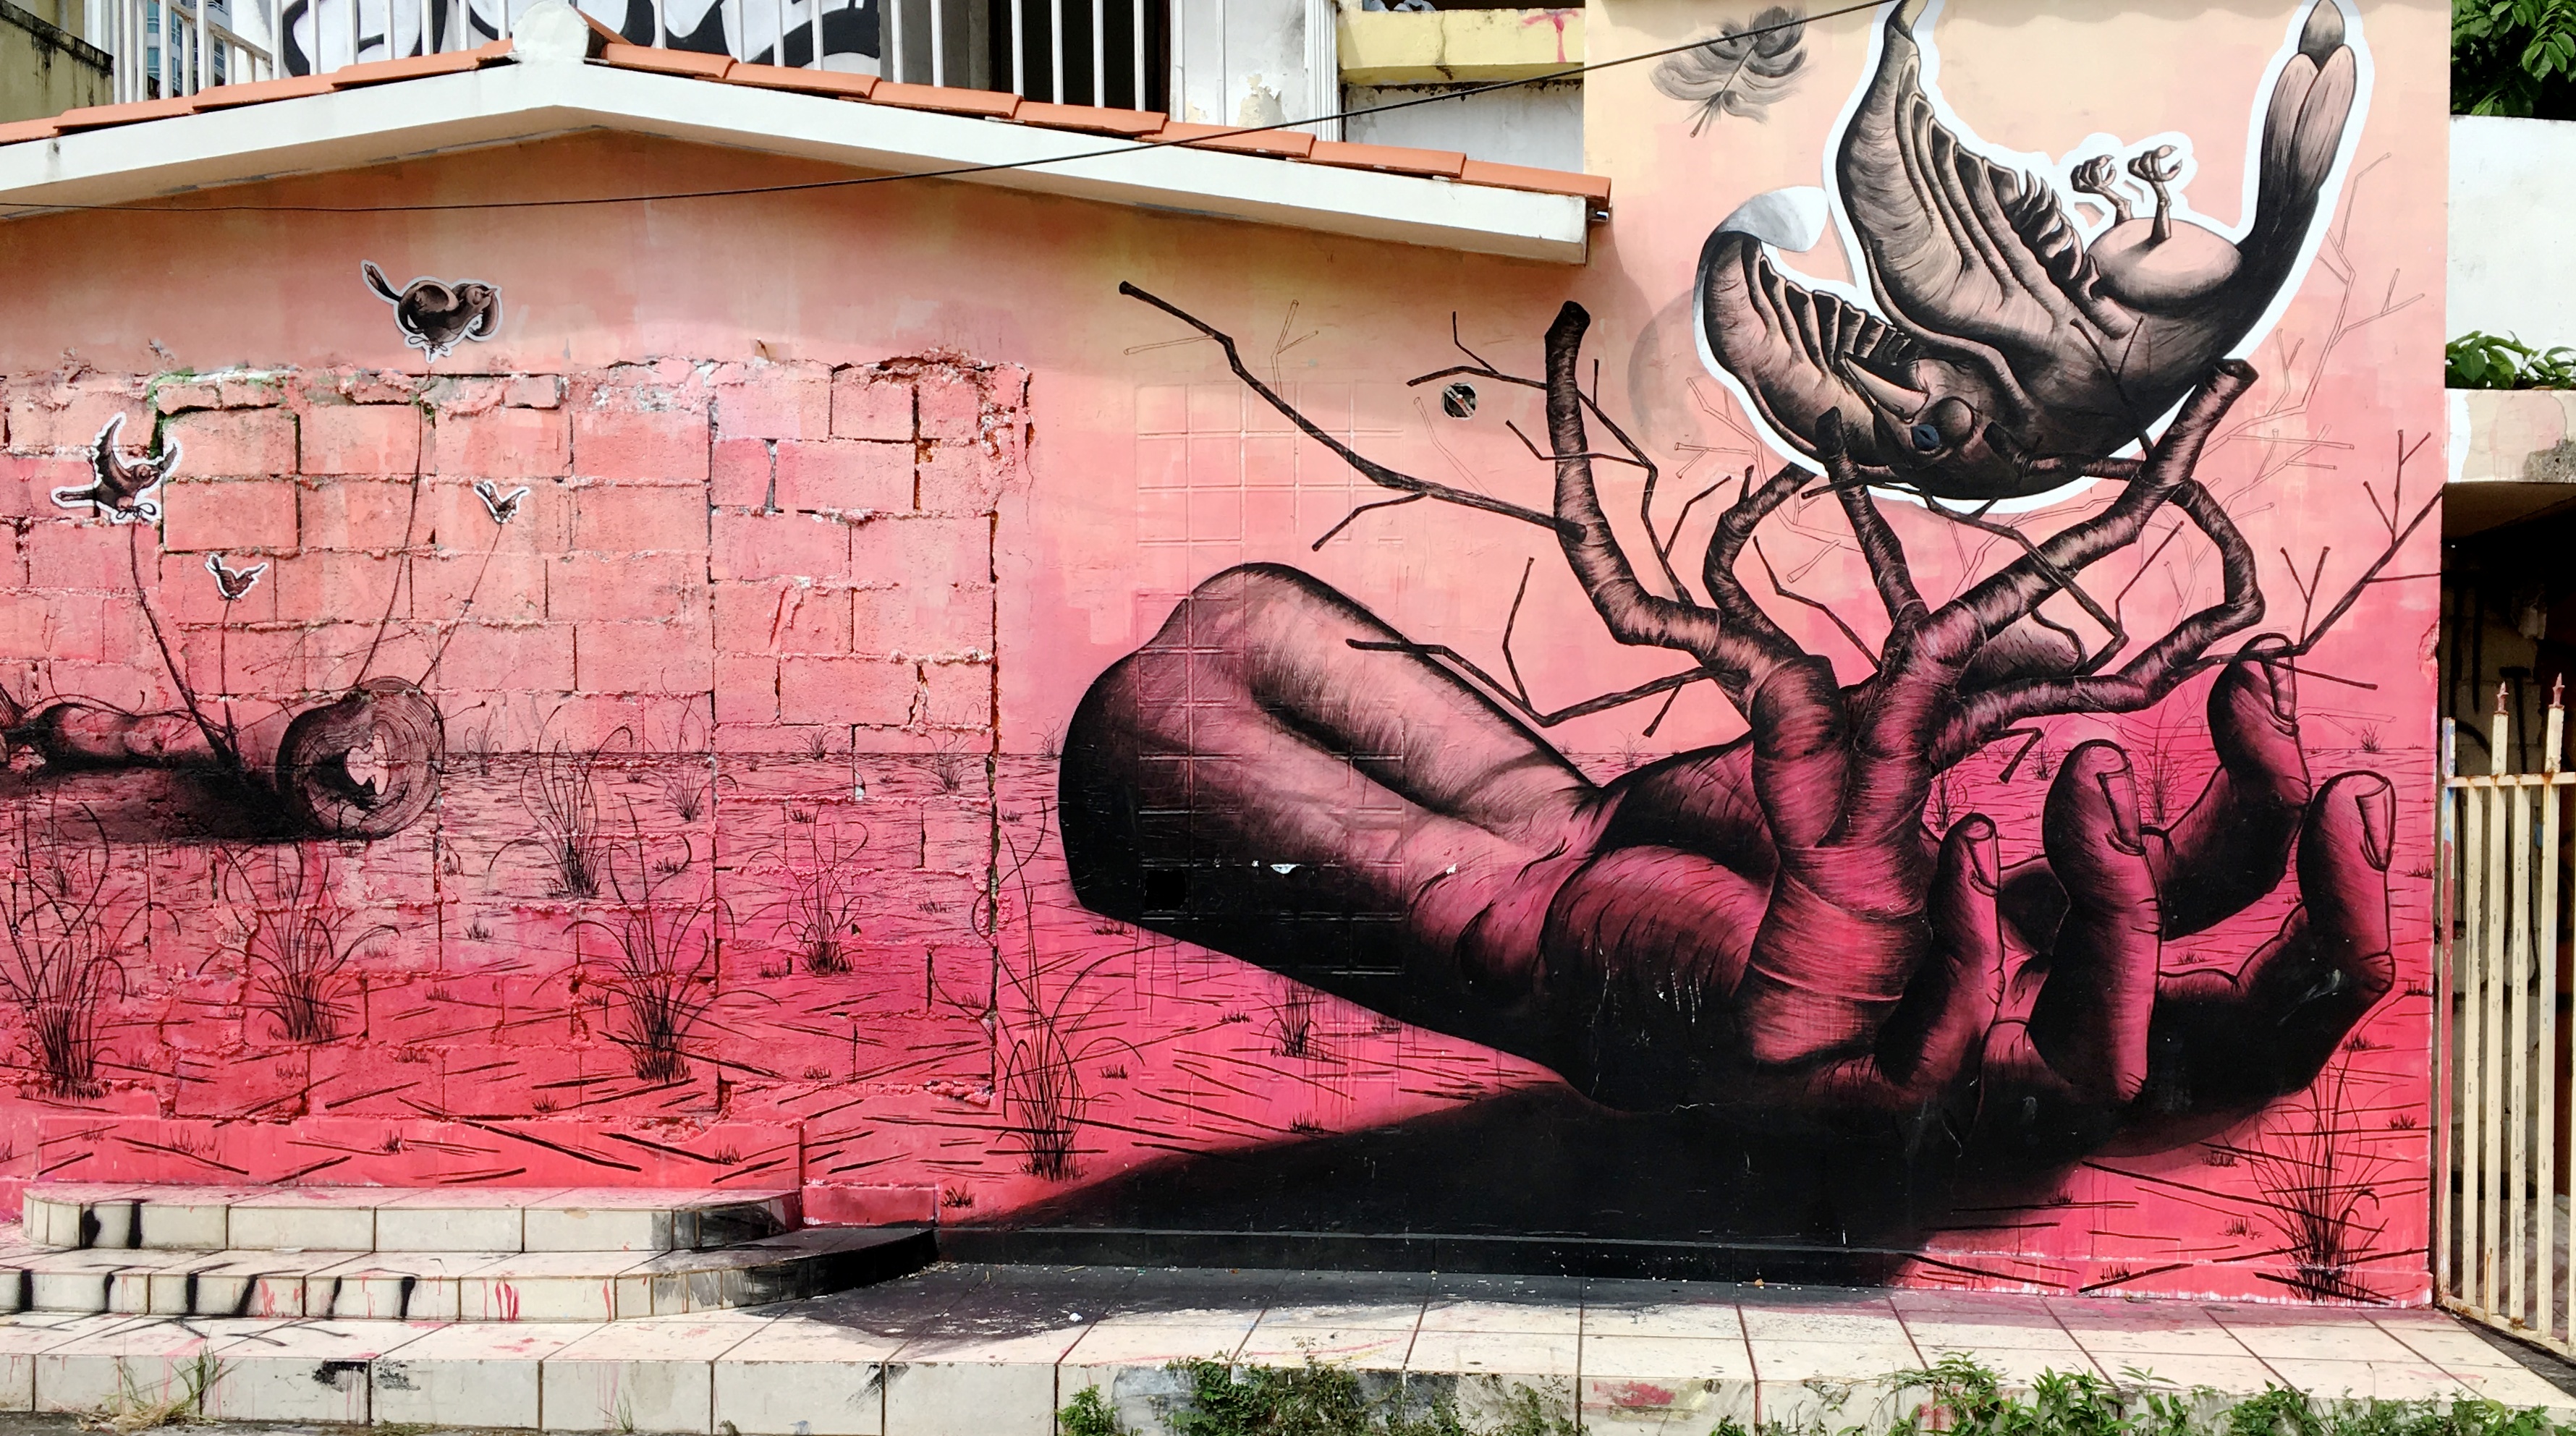
road, street, wall, color, graffiti, street art, art, infrastructure, mural, urban area